Question: Who is holding a stuffed animal?
Tambaya: Waye yake riƙe da 'yar tsanar dabba?
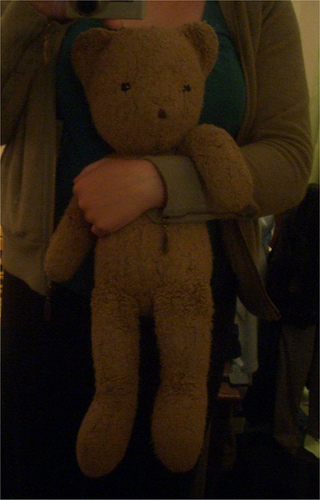
Answer: A person.
Amsa: Mutum.